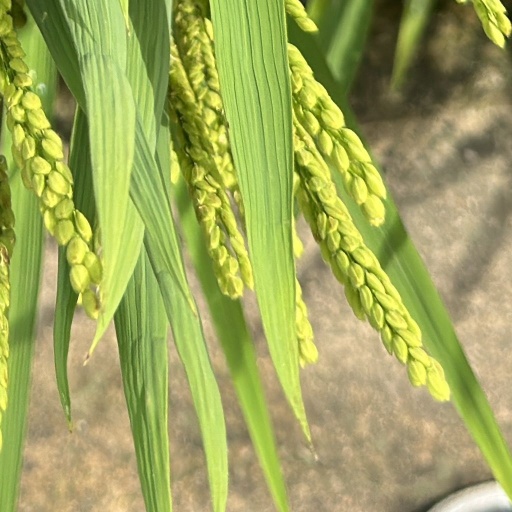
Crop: rice